George Nicholson (horticulturist)

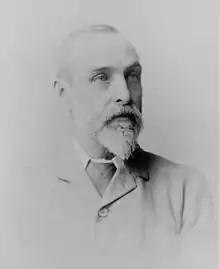

George Nicholson (7 December 1847 Sharow - 20 September 1908), was an English botanist and horticulturist, and one of the 60 recipients of the Victoria Medal of Honour by the Royal Horticultural Society in 1897 for their contributions to horticulture.